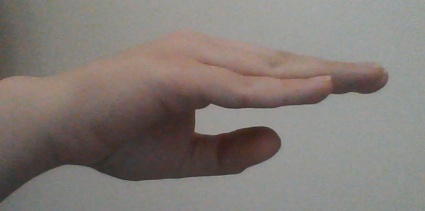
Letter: jeem